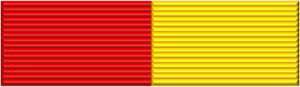
La force aérienne populaire vietnamienne est la force aérienne de la république socialiste du Viêt Nam. Elle a succédé à l'ancienne force aérienne du Nord-Vietnam et à la force aérienne vietnamienne de la République du Vietnam après la réunification du Viêt Nam en 1975.